Jeff Hardy

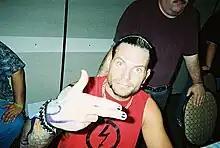
Hardy at an autograph signing, showing his roots tattoo on his arm

In November, Hardy entered the World Title Tournament to crown a new champion, after A.J. Styles left the company with the championship. Hardy defeated Chris Sabin and Bobby Roode in the first two rounds of the tournament, to reach the finals at Final Resolution. In the championship match, Hardy was defeated by Magnus after interference from Ethan Carter III and Rockstar Spud. The following week on "Impact Wrestling", Hardy teamed up with Sting to face The BroMans, Ethan Carter III and Rockstar Spud, which they lost. Afterwards, a frustrated Hardy announced he could no longer work in TNA with Dixie Carter's backstage politics, and quit TNA.